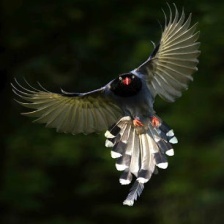
Species: TAIWAN MAGPIE
Scientific name: UROCISSA CAERULEA
ImageNet parent category: magpie